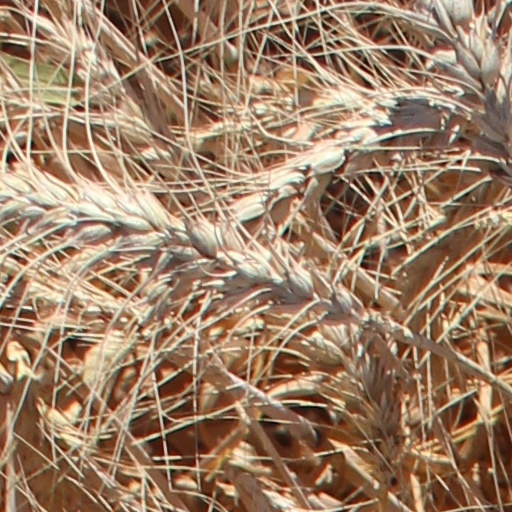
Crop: wheat